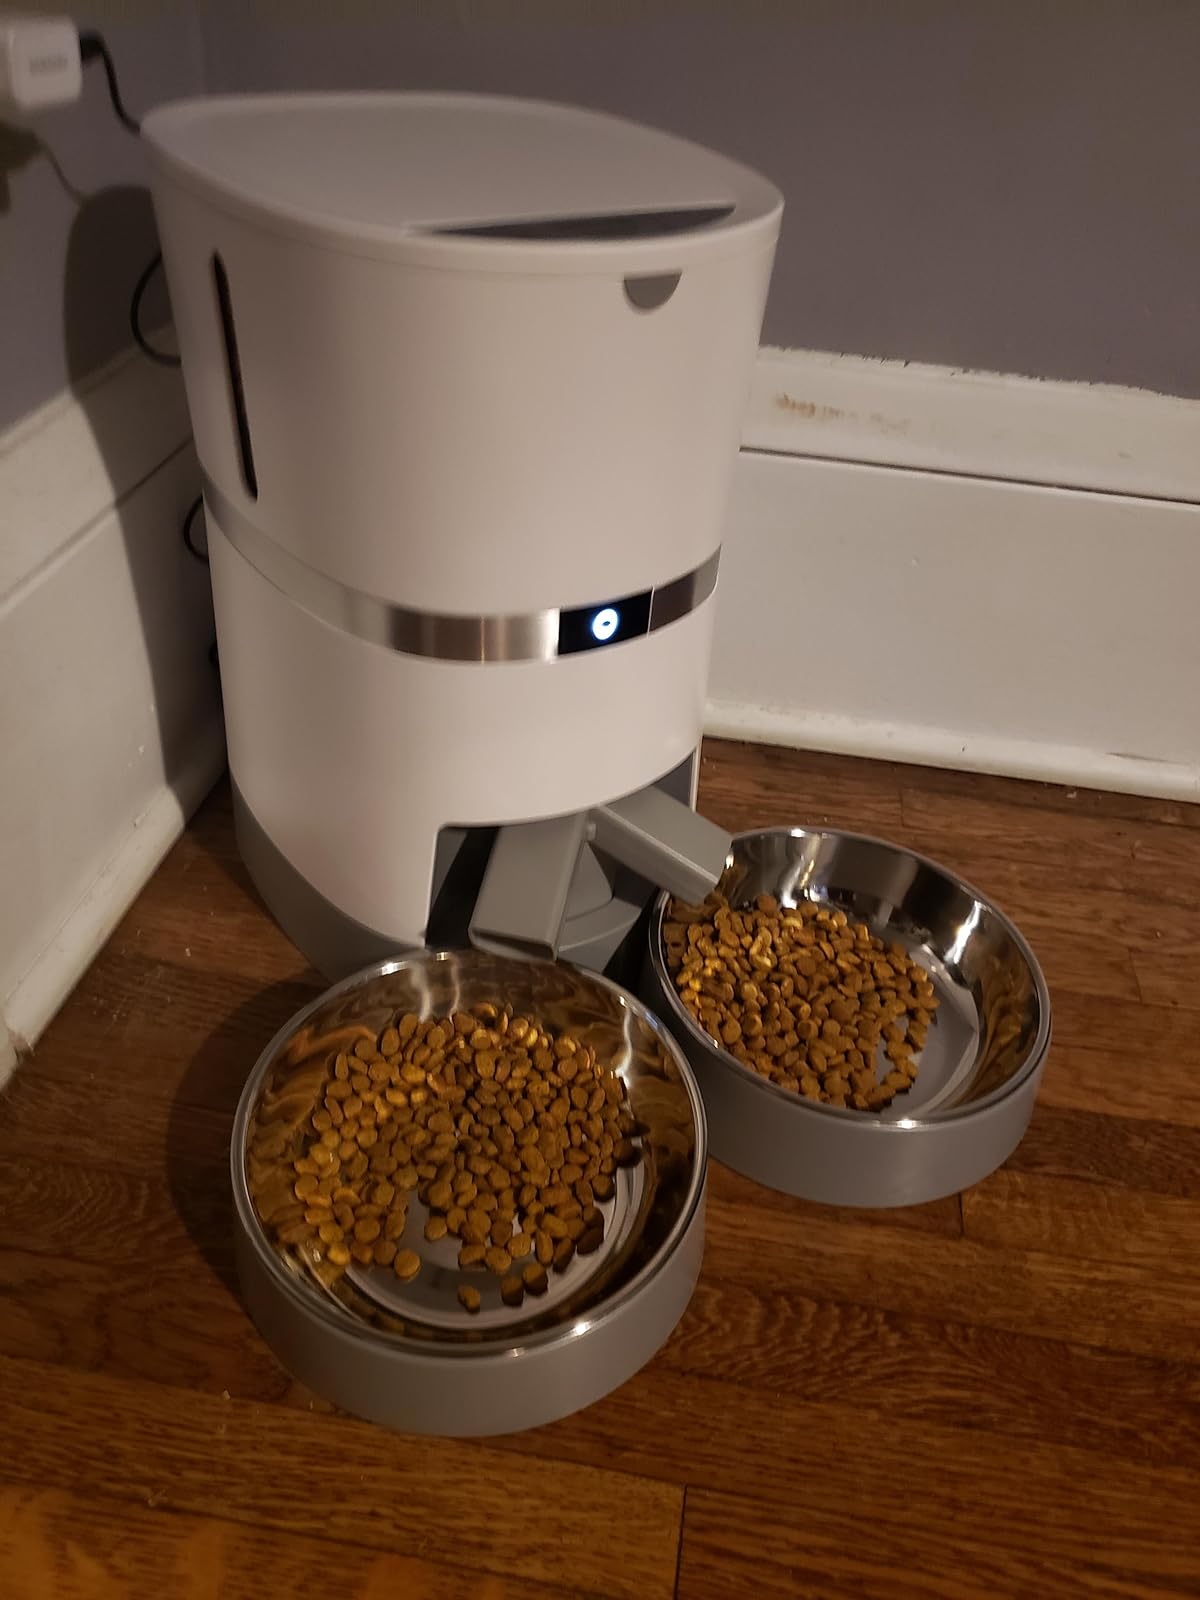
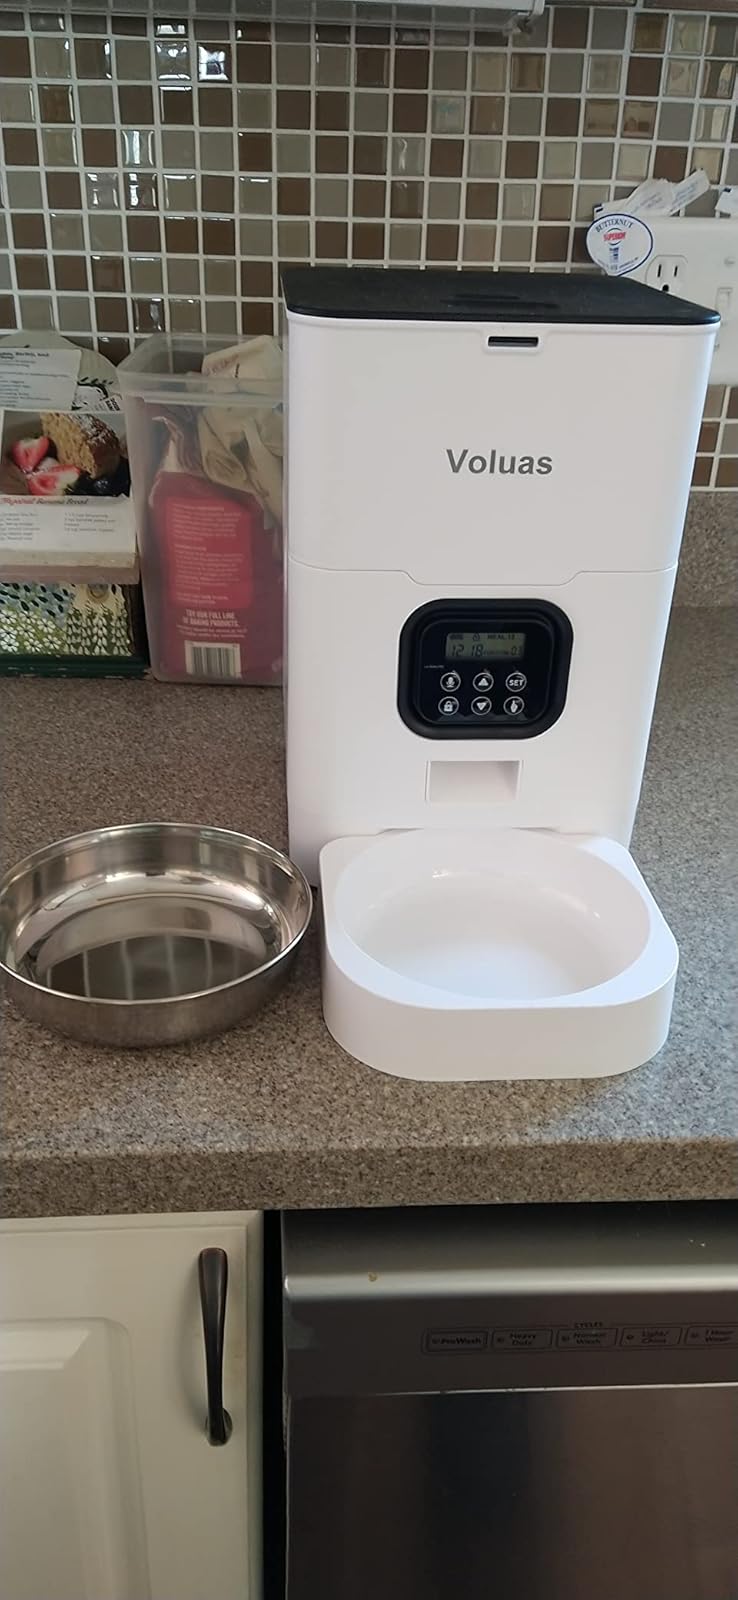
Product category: items_feeder
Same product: no